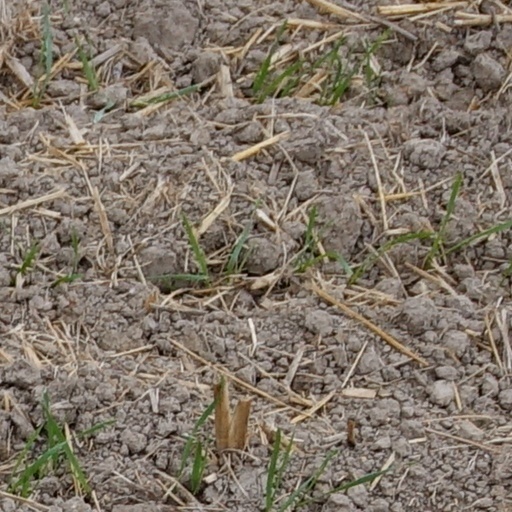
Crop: wheat